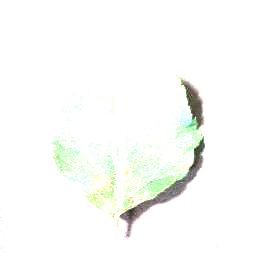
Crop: apple
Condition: cedar_rust